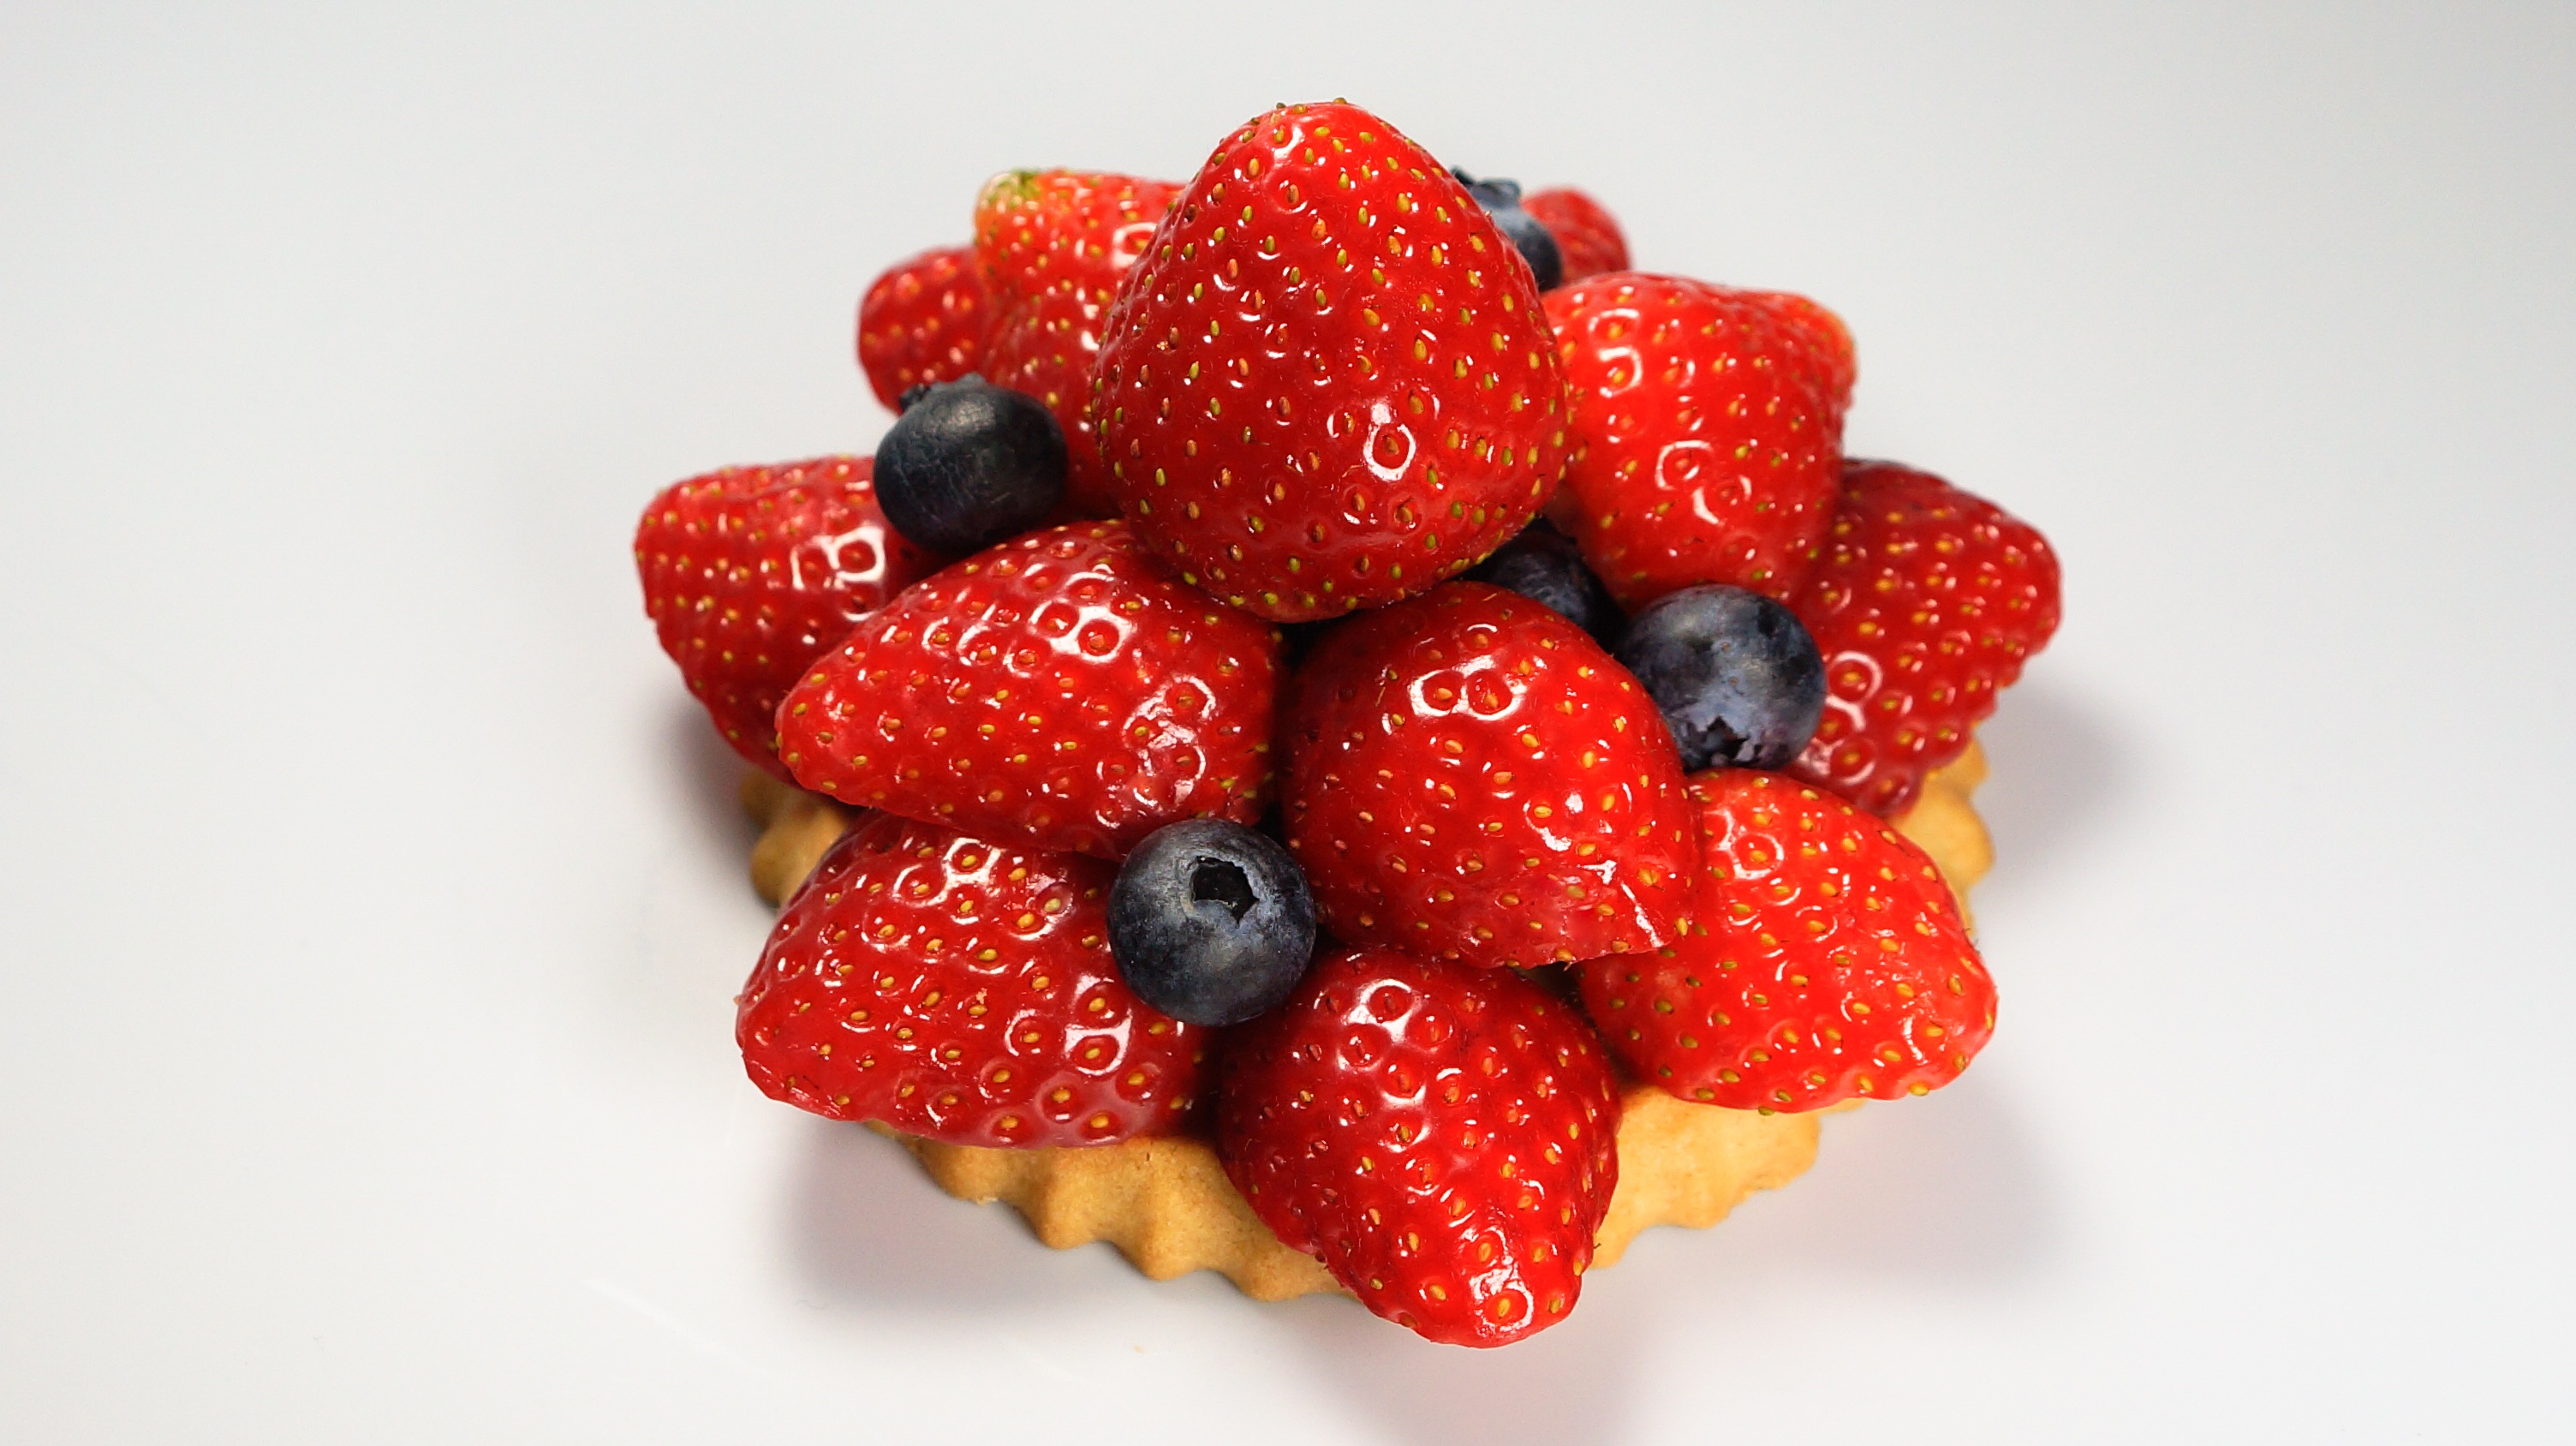
plant, raspberry, fruit, berry, sweet, summer, ripe, meal, food, red, produce, fresh, blue, colorful, breakfast, snack, dessert, cake, pastry, strawberry, vitamin, blueberries, fruits, tart, strawberries, frutti di bosco